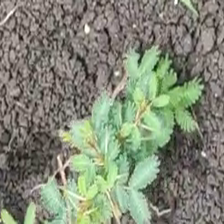
Weed species: Dwarf_cassia_(Chamaecrista pumila)